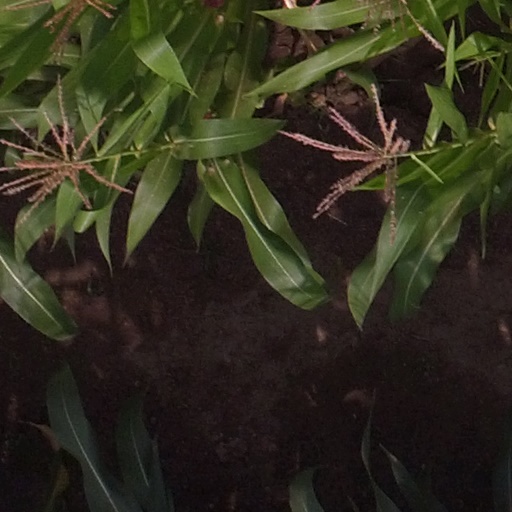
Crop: maize; corn